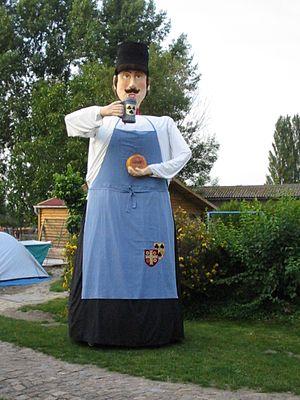
Cet article contient une liste des géants du Nord de la France et les fêtes auxquelles ils sont rattachés.
Mouchin est une commune française située dans le département du Nord en région Hauts-de-France.